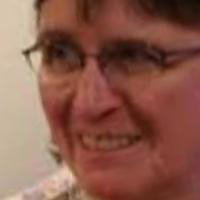
Age group: age 56-65